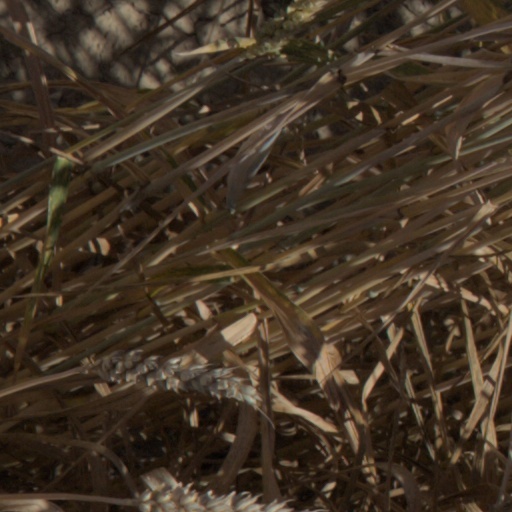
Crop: wheat